Steam turbine governing

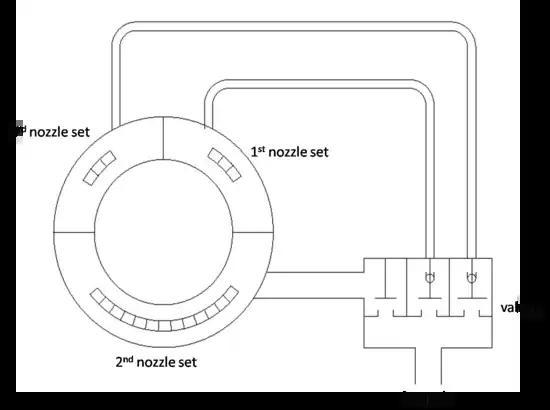
Figure2: 2-D schematic of nozzle governor

Occasionally the turbine is overloaded for short durations. During such operation, bypass valves are opened and fresh steam is introduced into the later stages of the turbine. This generates more energy to satisfy the increased load. The schematic of bypass governing is as shown in figure3.